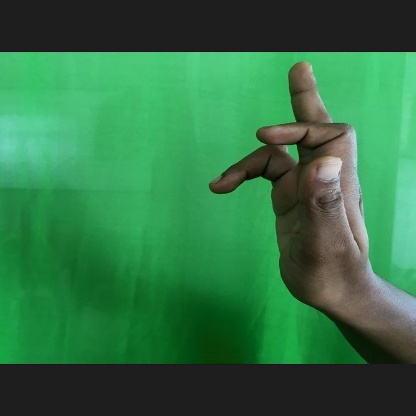
Mudra: Shukatundam